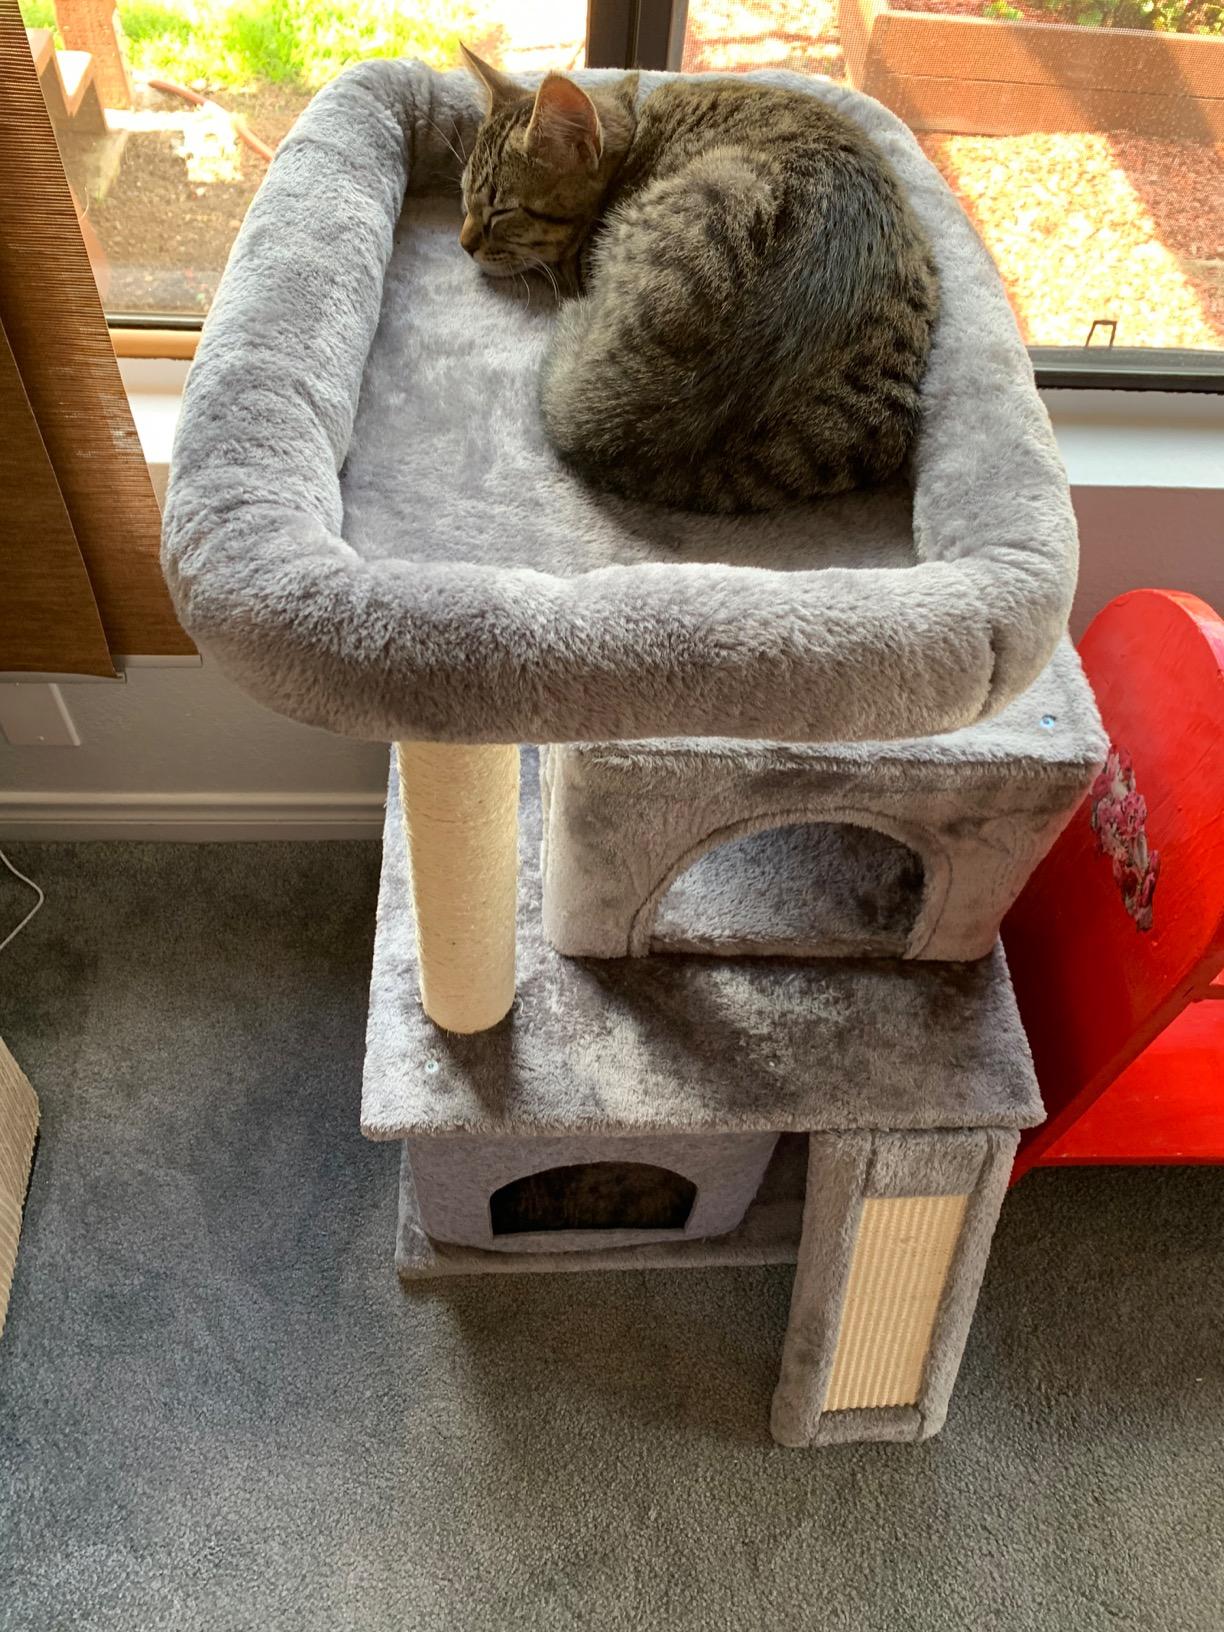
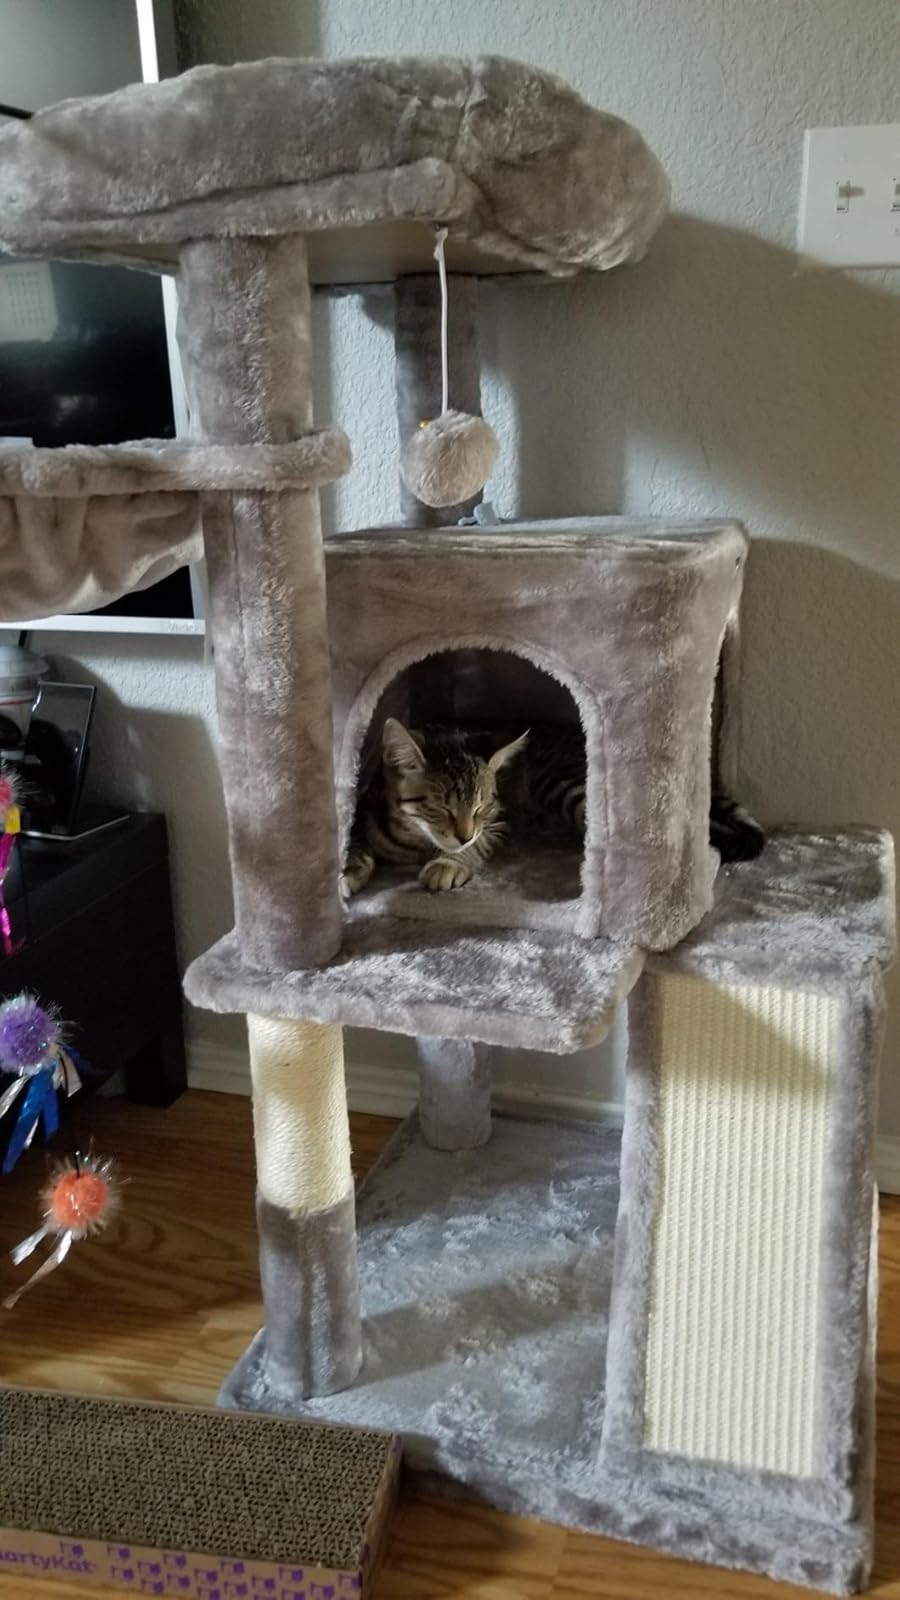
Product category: items_cat tree
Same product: no